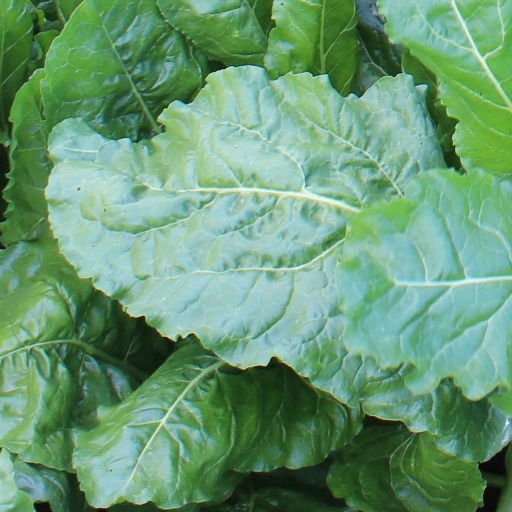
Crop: sugar beet